Guy C. Barton House

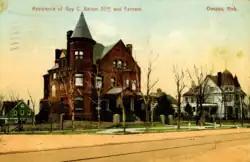
1907 postcard view

The Guy C. Barton House was a very elaborate and expensive Victorian home in the Midtown area of Omaha, Nebraska, United States, a home and entertaining center of an industrialist and philanthropist. The house caught fire and was demolished in 1982.